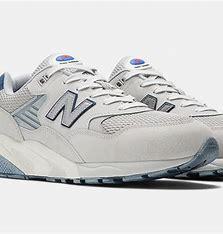
Brand: New
Model: Balance New Balance 580